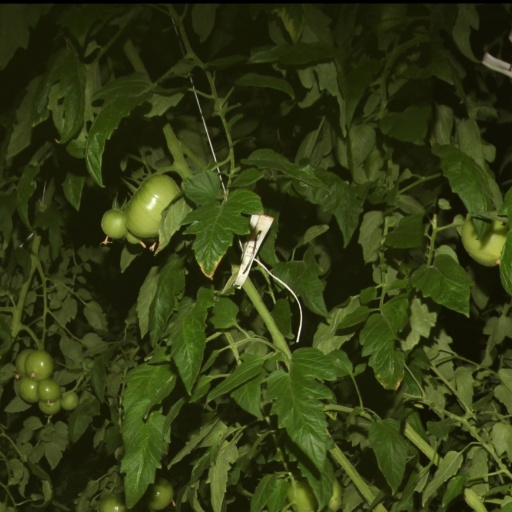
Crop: tomato